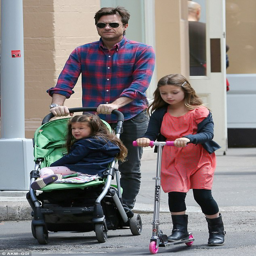
princesses : people were enjoying a rare date night without the company of their adorable daughters